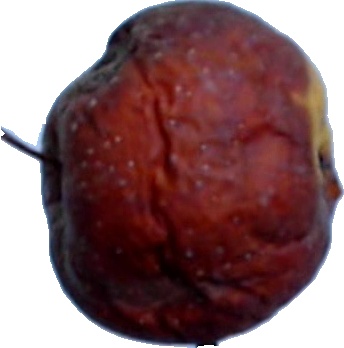
Label: apple_rotten_1